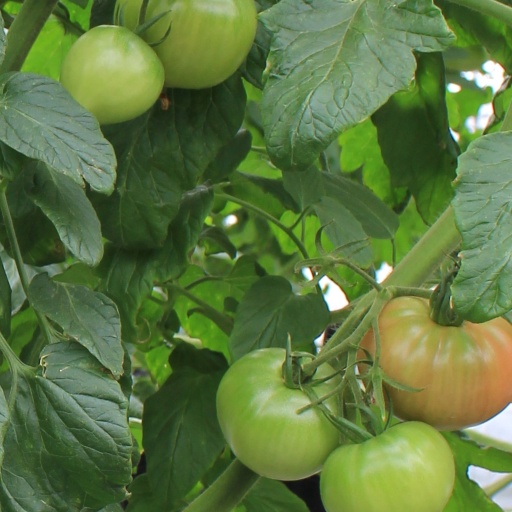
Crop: tomato